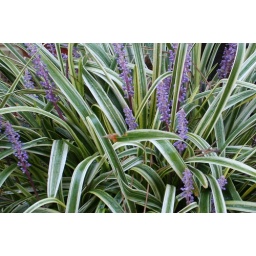
horrible drought conditions in NC, but the monkey grass is blooming!